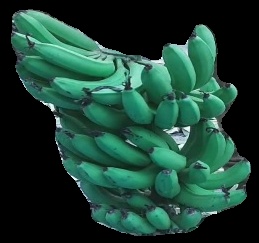
Variety: pachbale
Grade: grade3